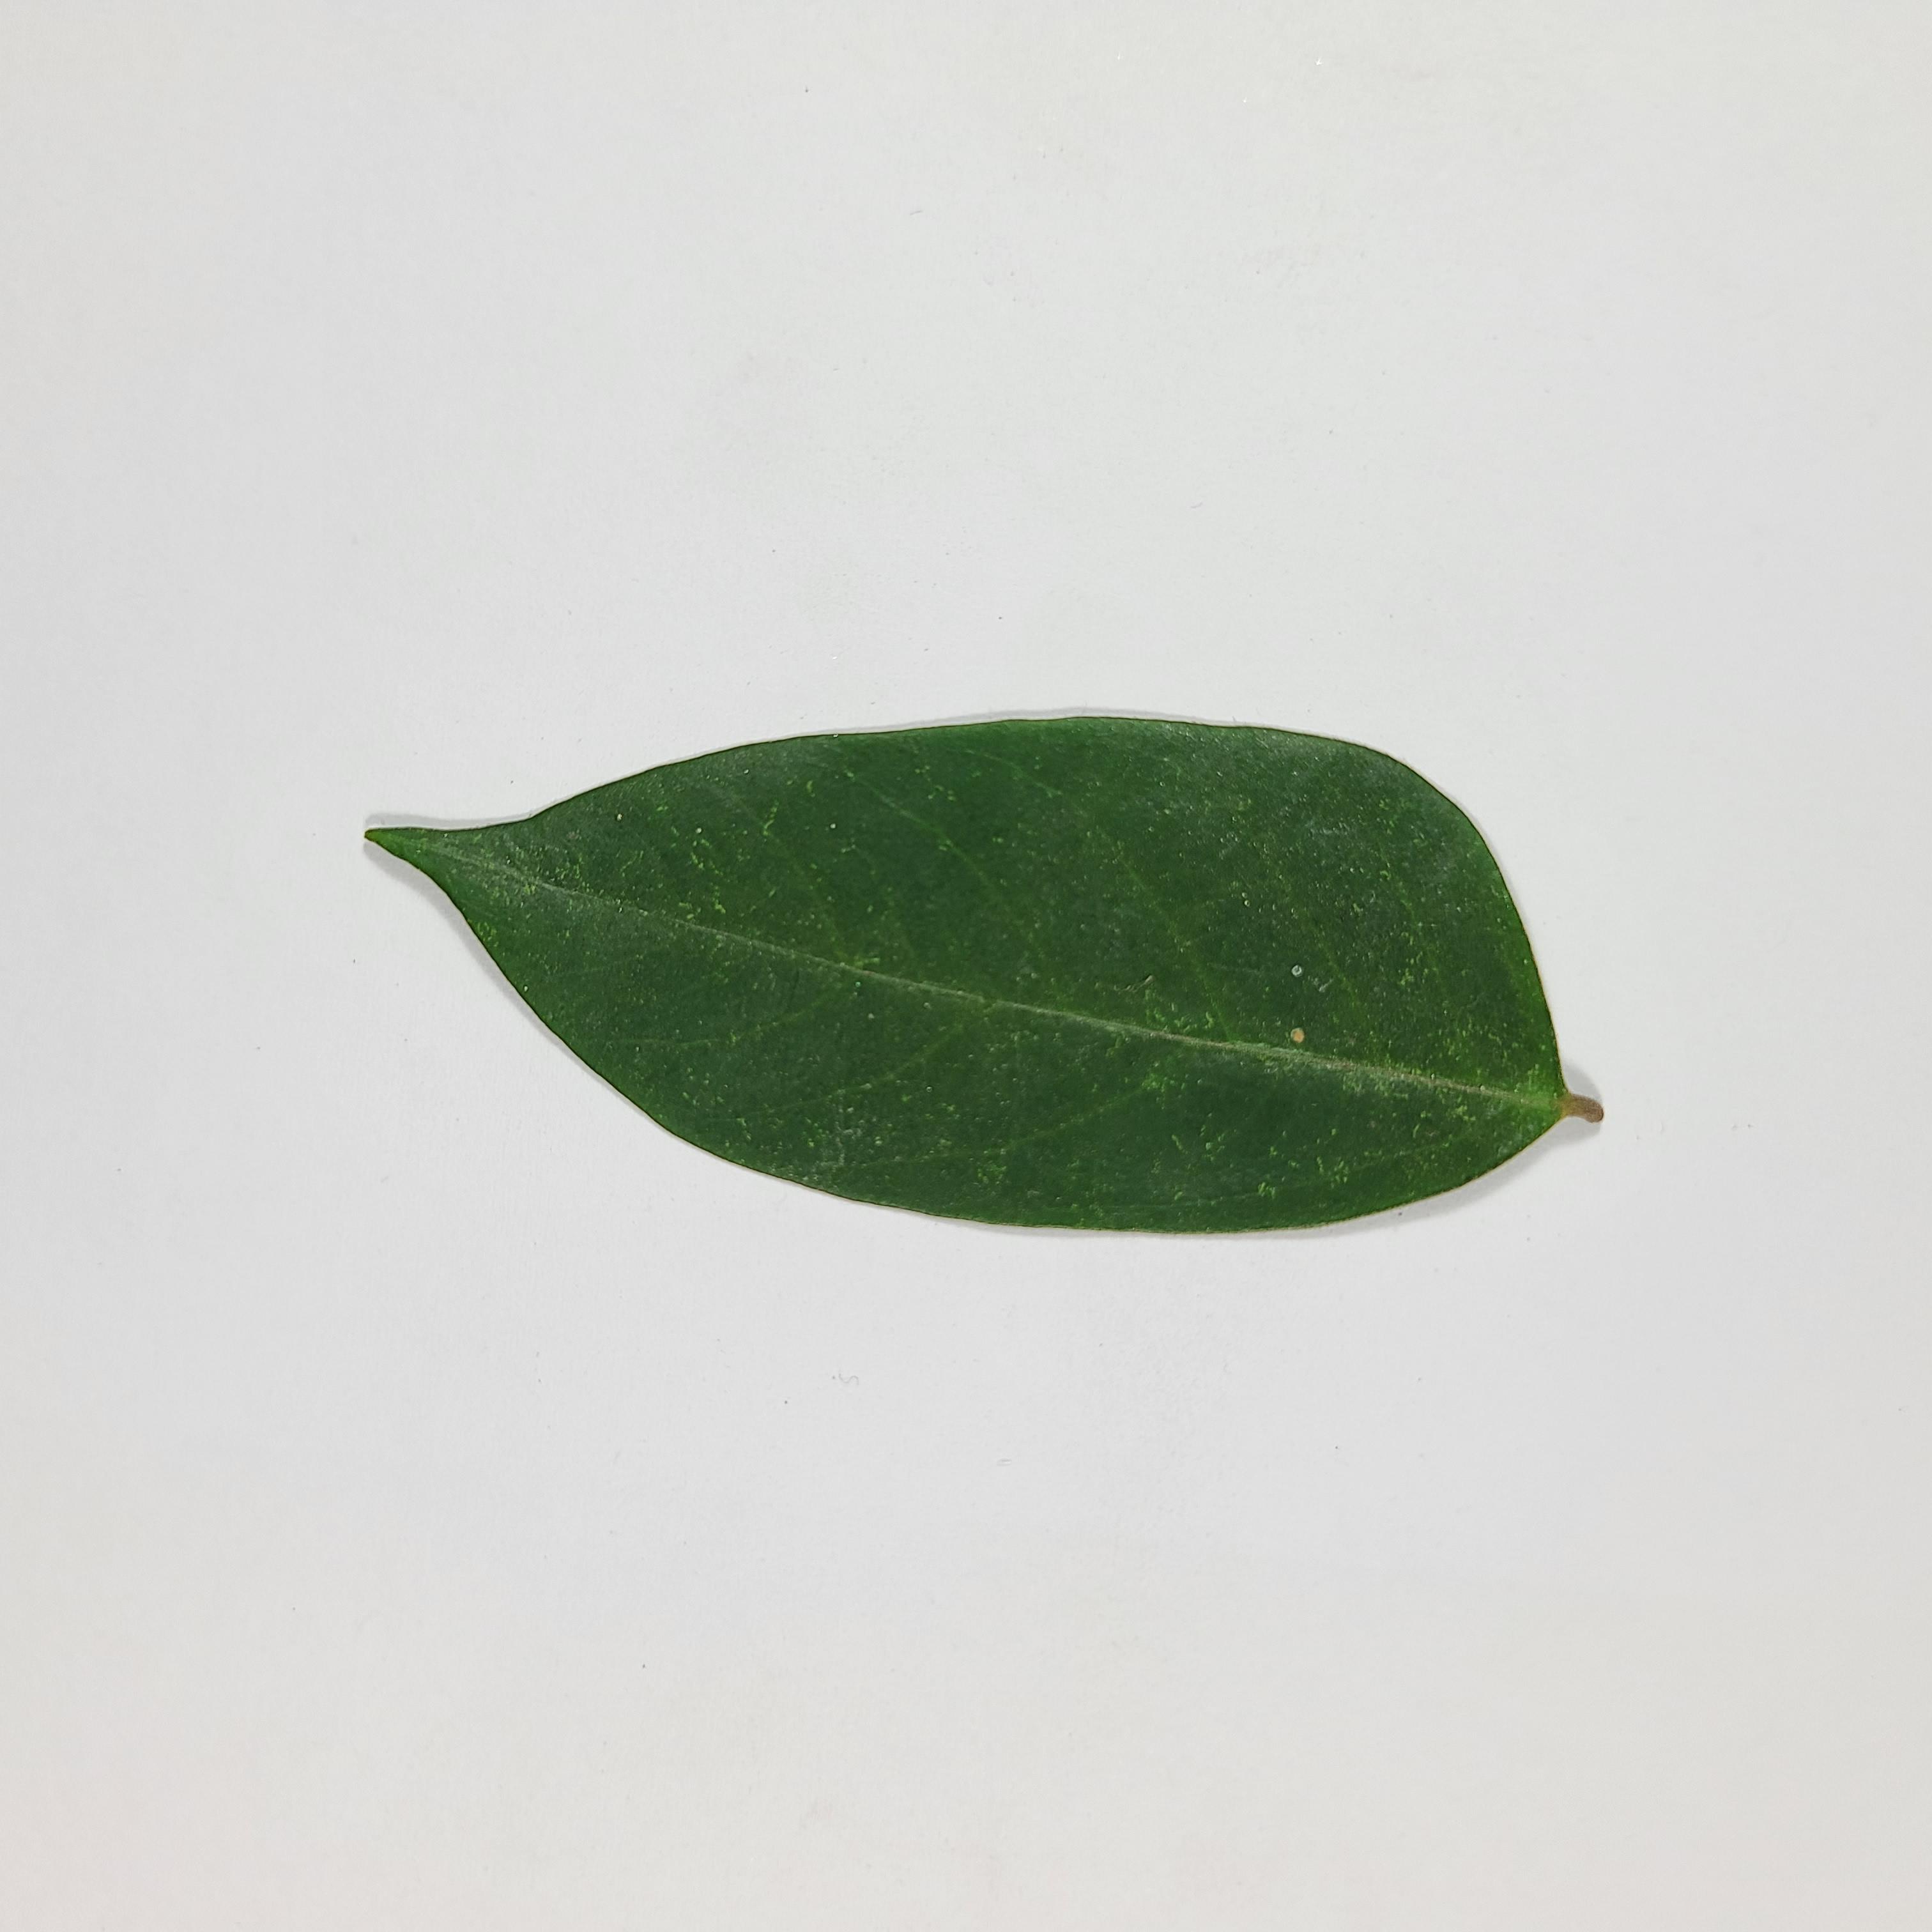
Label: Healthy Leaves